HP Pavilion

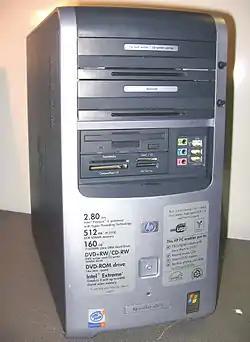
HP Pavilion a367c (2003)

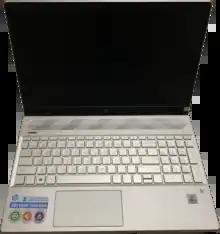
HP Pavilion 15 cs series (cs3095nr, 2019)

HP offers about 30 customizable desktops ; of these, 5 are standard HP Pavilion, 4 are Slimline, 6 are High Performance Edition (HPE), 5 are "Phoenix" HPE Gaming editions*, 5 are Touchsmart, and 5 are All-In-One.